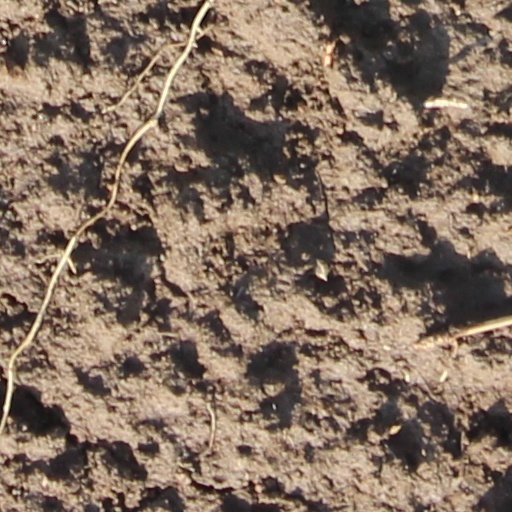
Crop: wheat